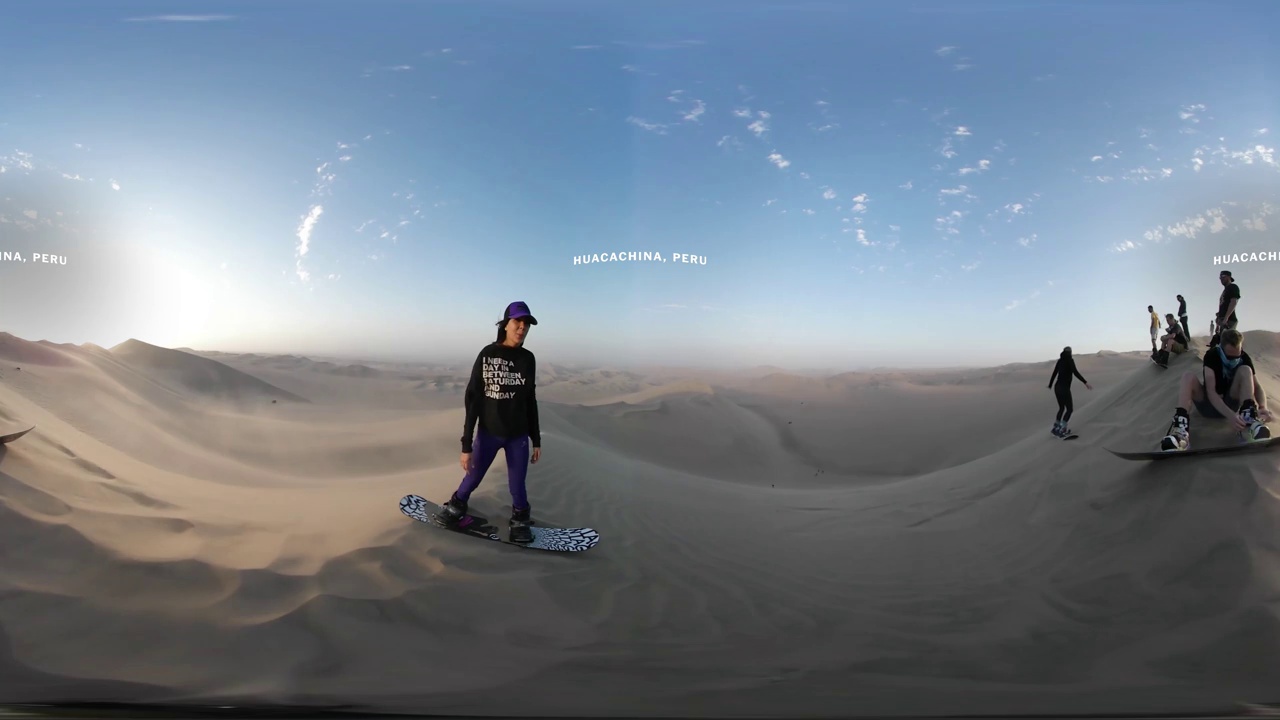
Referred object: the person in a black sweatshirt and purple pants

Referred object: the person wearing purple pants